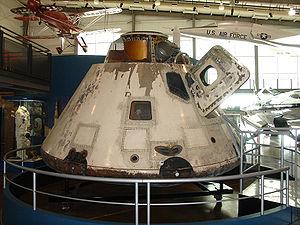
Apollo 7 est une mission spatiale habitée réalisée par la National Aeronautics and Space Administration en octobre 1968. C'est la première mission du programme américain Apollo à transporter un équipage dans l'espace. C'est également le premier vol spatial américain avec des astronautes à bord depuis Gemini 12 en novembre 1966. La mission AS-204, également appelée Apollo 1, était destinée à être le premier vol avec équipage du programme Apollo. Son lancement était prévu pour février 1967, mais un incendie dans la cabine lors d'un test en janvier 1967 provoque la mort de l'équipage. Les vols habités sont alors suspendus pendant 21 mois, le temps d'étudier les causes de l'accident et d'apporter des améliorations à l'engin spatial et aux procédures de sécurité, ainsi que pour réaliser des vols d'essai sans équipage de la fusée Saturn V et du module lunaire Apollo. Apollo 7 accomplit la mission d'Apollo 1 qui consistait à tester le module de commande et de service d'Apollo en orbite terrestre basse.